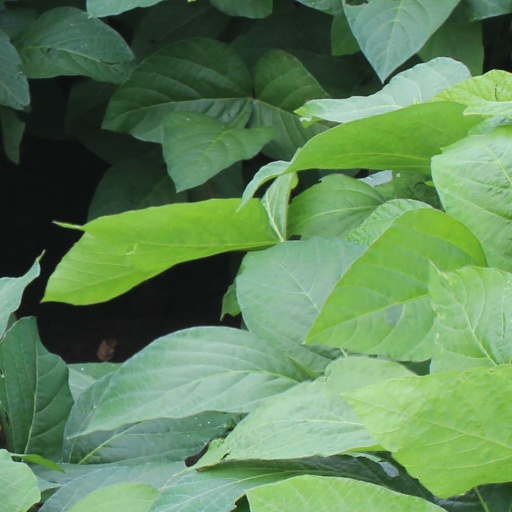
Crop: soybean